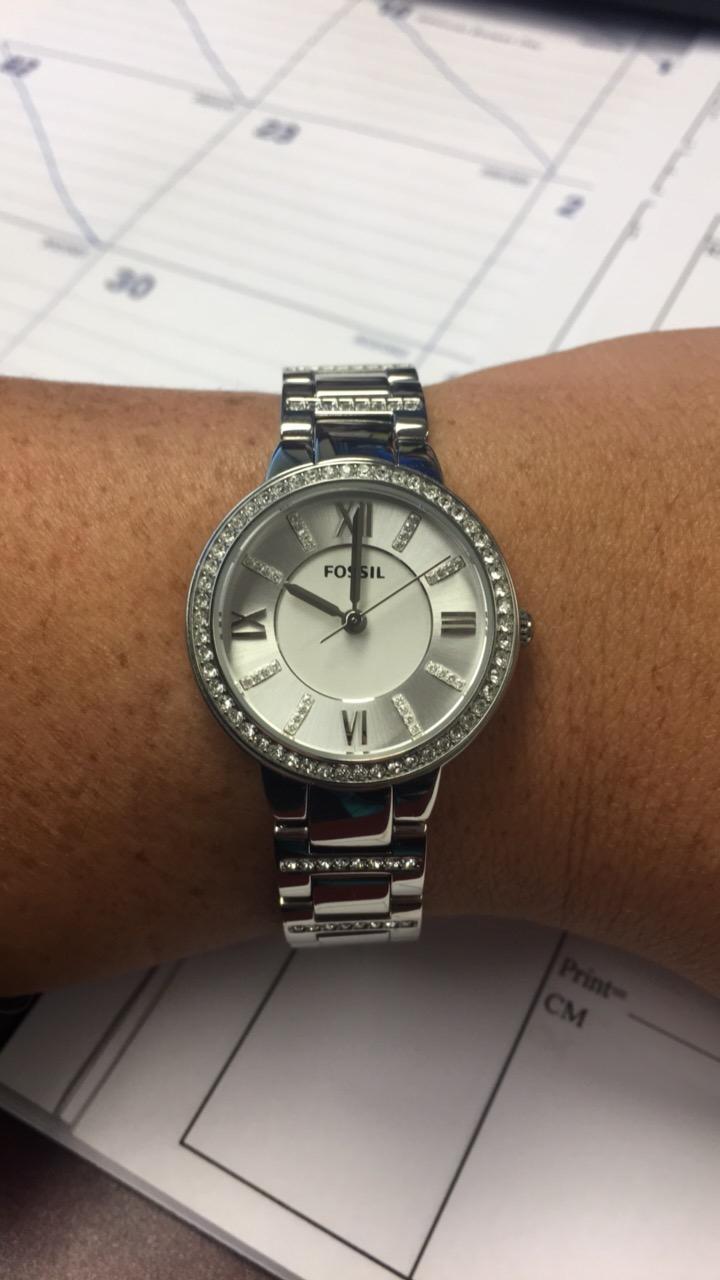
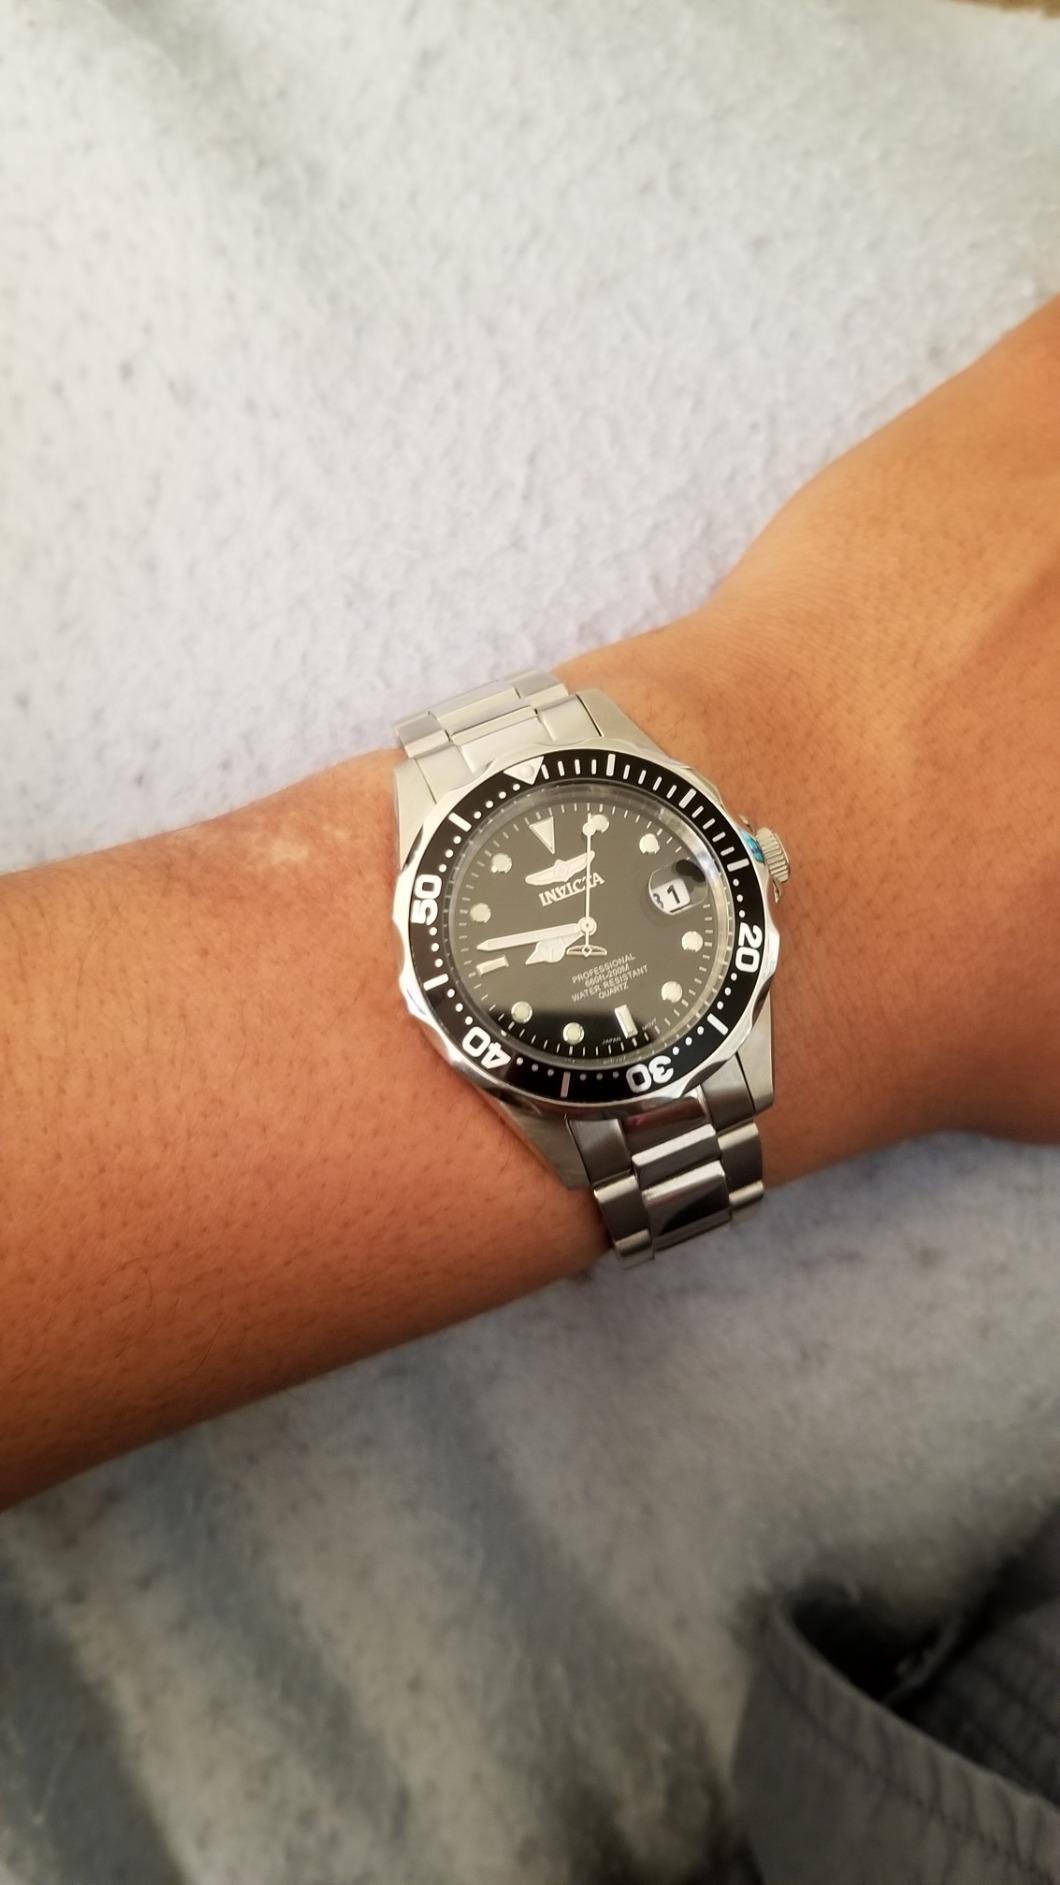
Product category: accessories_watch
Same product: no